Louis Péricaud

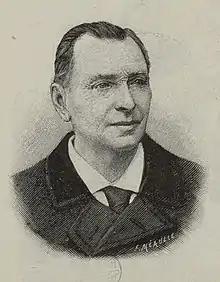

Louis Jean Péricaud (10 June 1835, La Rochelle – 12 November 1909, Paris) was a 19th-century French stage actor, chansonnier, playwright, theatre historian and theatre director.